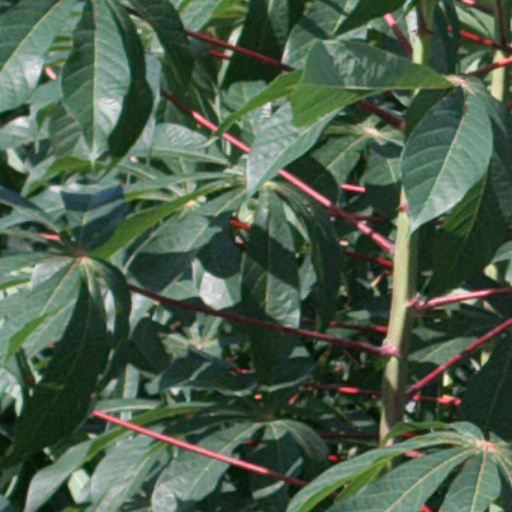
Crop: cassava